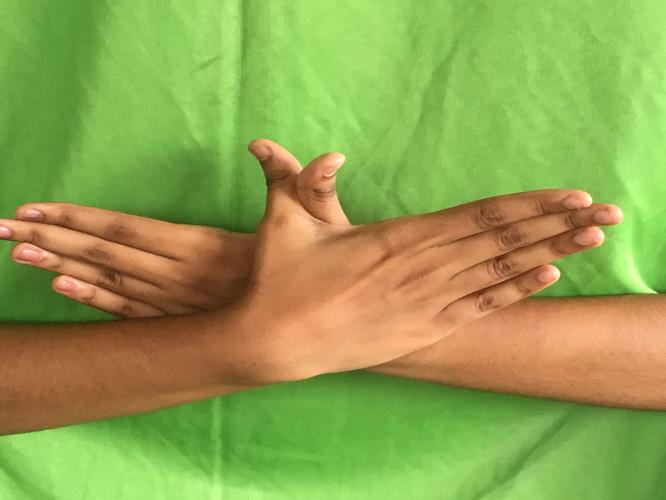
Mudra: Garuda
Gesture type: double_hand